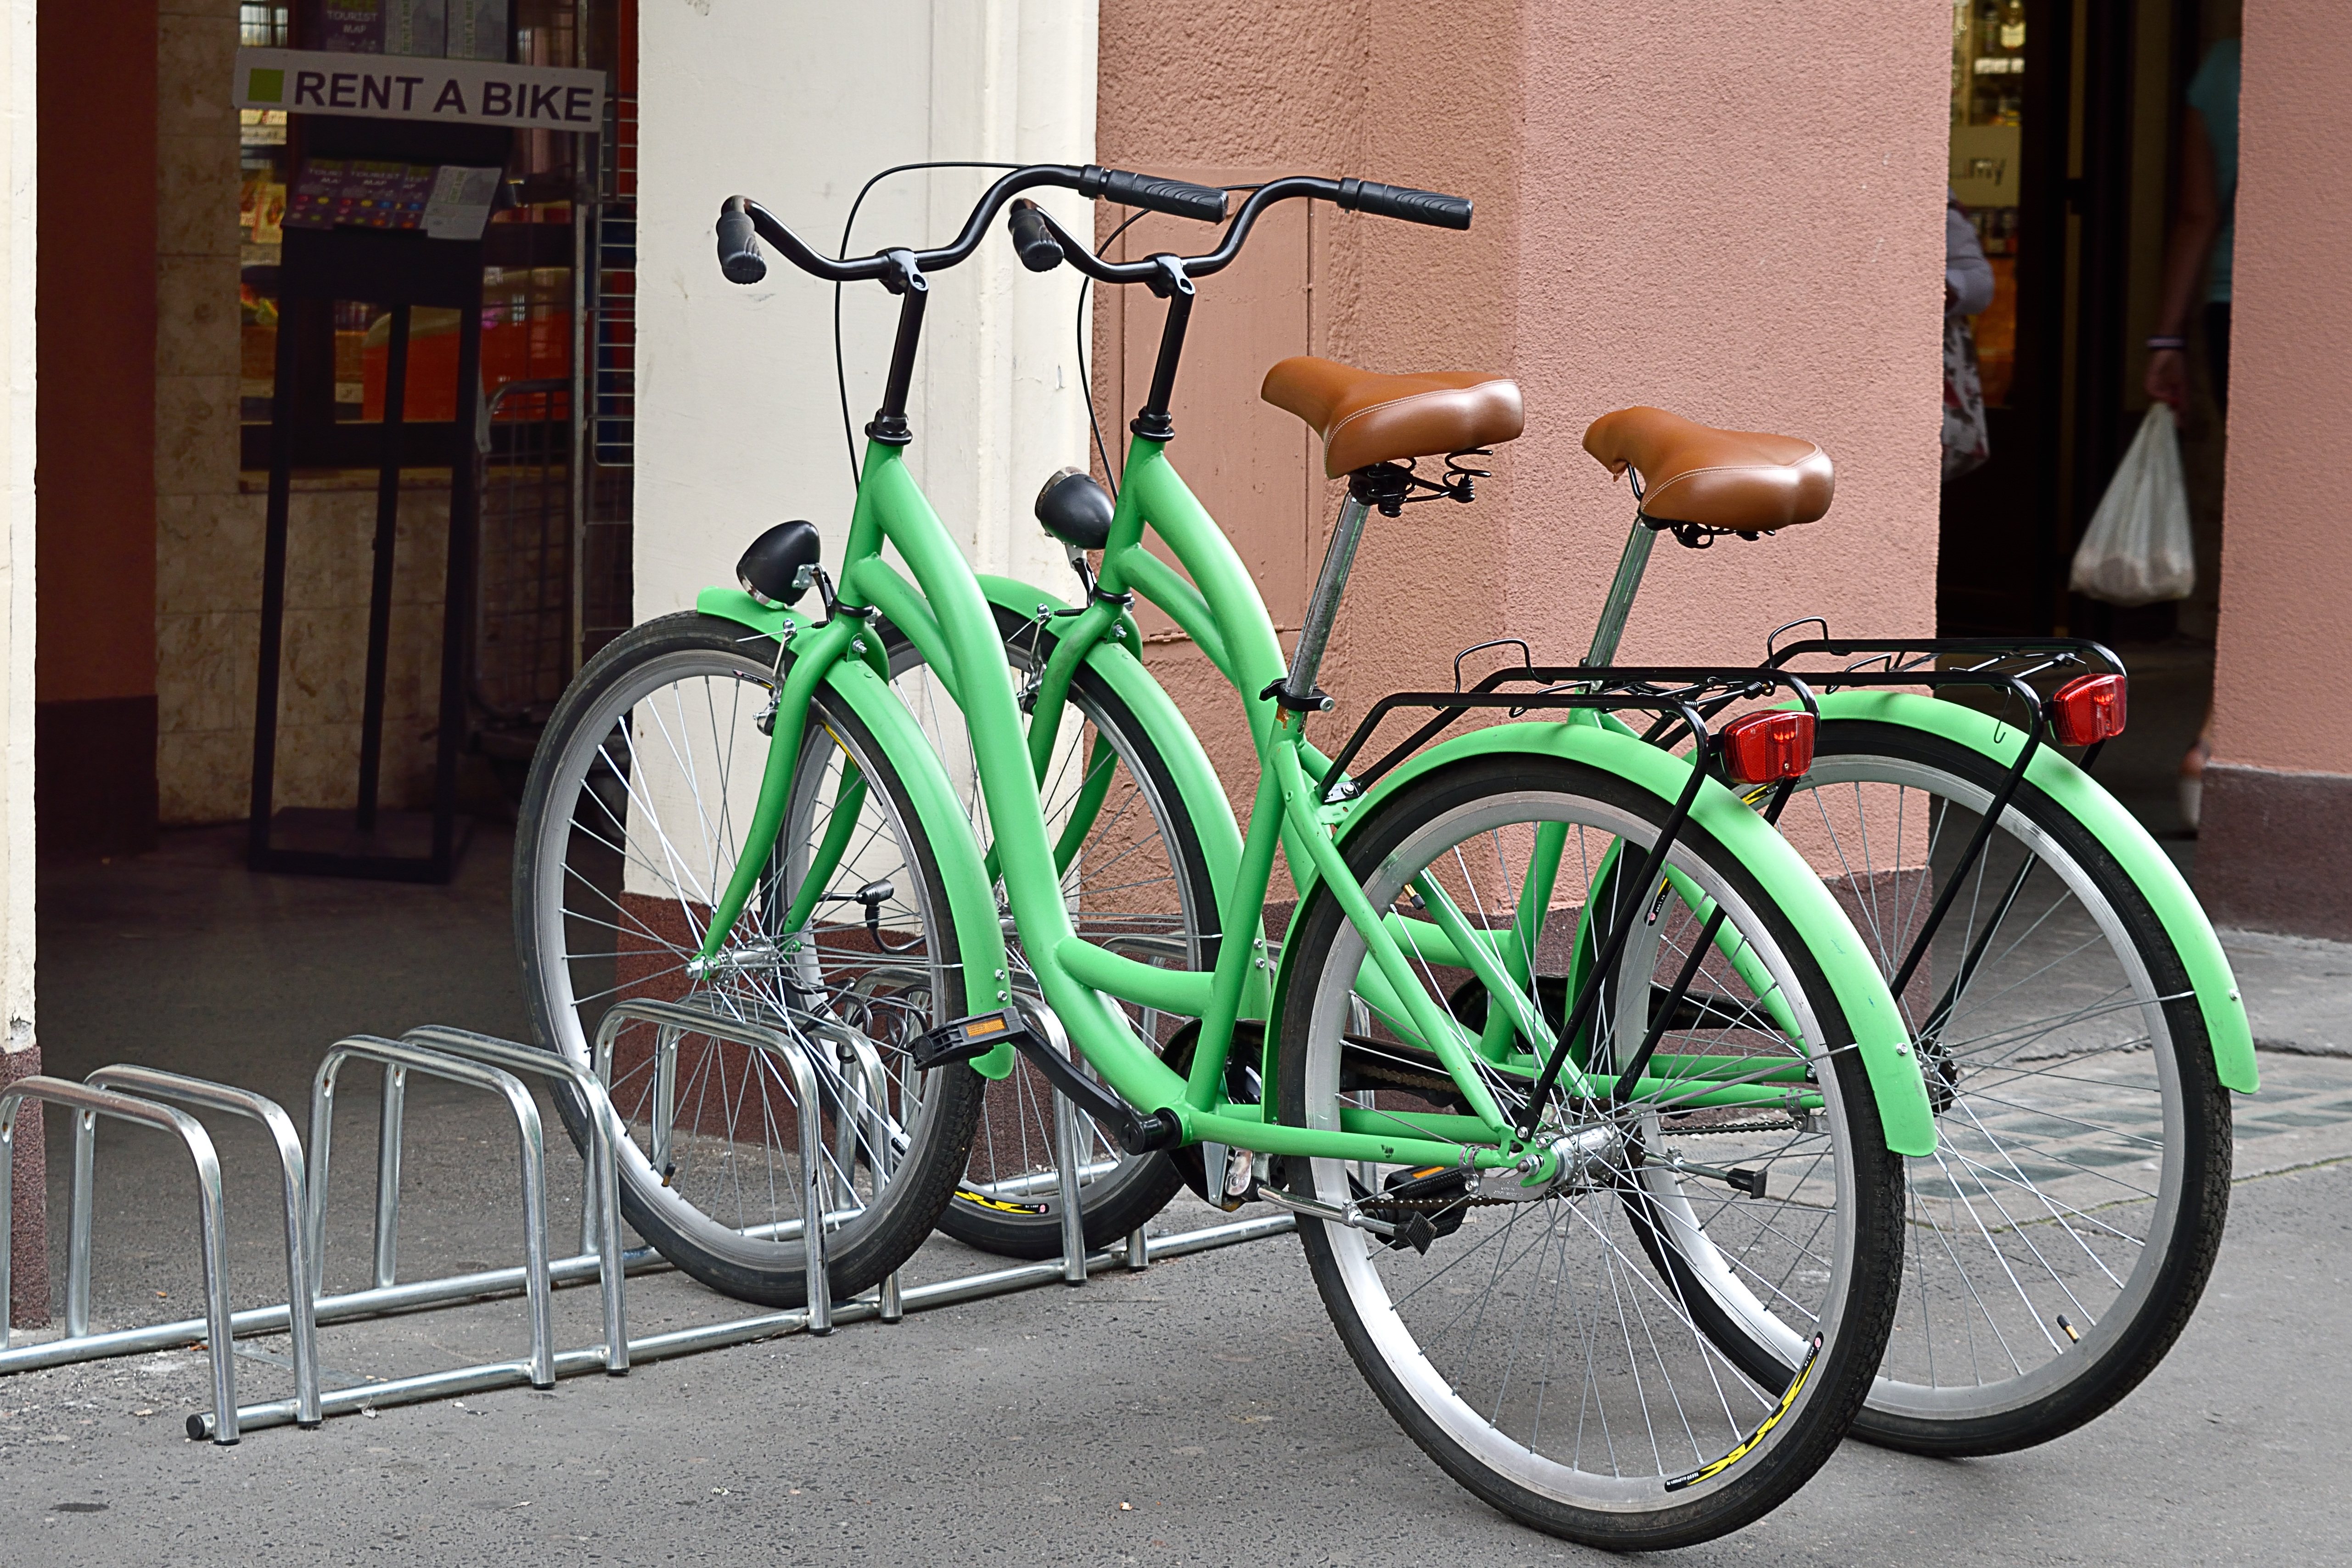
wheel, bicycle, bike, vehicle, sports equipment, cycling, gdansk, a motorcycle, bicycle rental, land vehicle, road bicycle, racing bicycle, hybrid bicycle